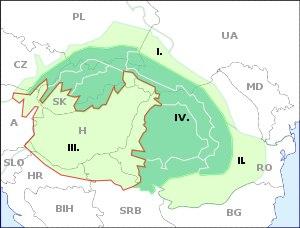
La plaine de Pannonie est la partie centrale, au relief de plaine, de ce que les hydrographes appellent le bassin du moyen-Danube. En Hongrie, ce bassin est appelé tantôt « bassin pannonien » tantôt « bassin carpathique ». Ces dénominations impropres proviennent du vocabulaire des historiens hongrois qui désignent le territoire de la Hongrie historique et ce qui s'y rapporte, par les adjectifs « pannonien » et « carpathique » pour en évoquer l'étendue ; comme l'ancien royaume de Hongrie était centré sur la plaine et l'englobait, elle est aussi appelée « grande plaine hongroise ».